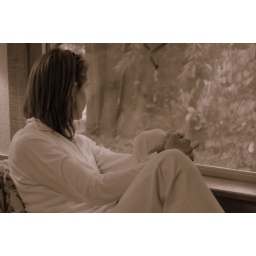
Kellie enjoying the window seat in our cottage at the B&amp;amp;B.